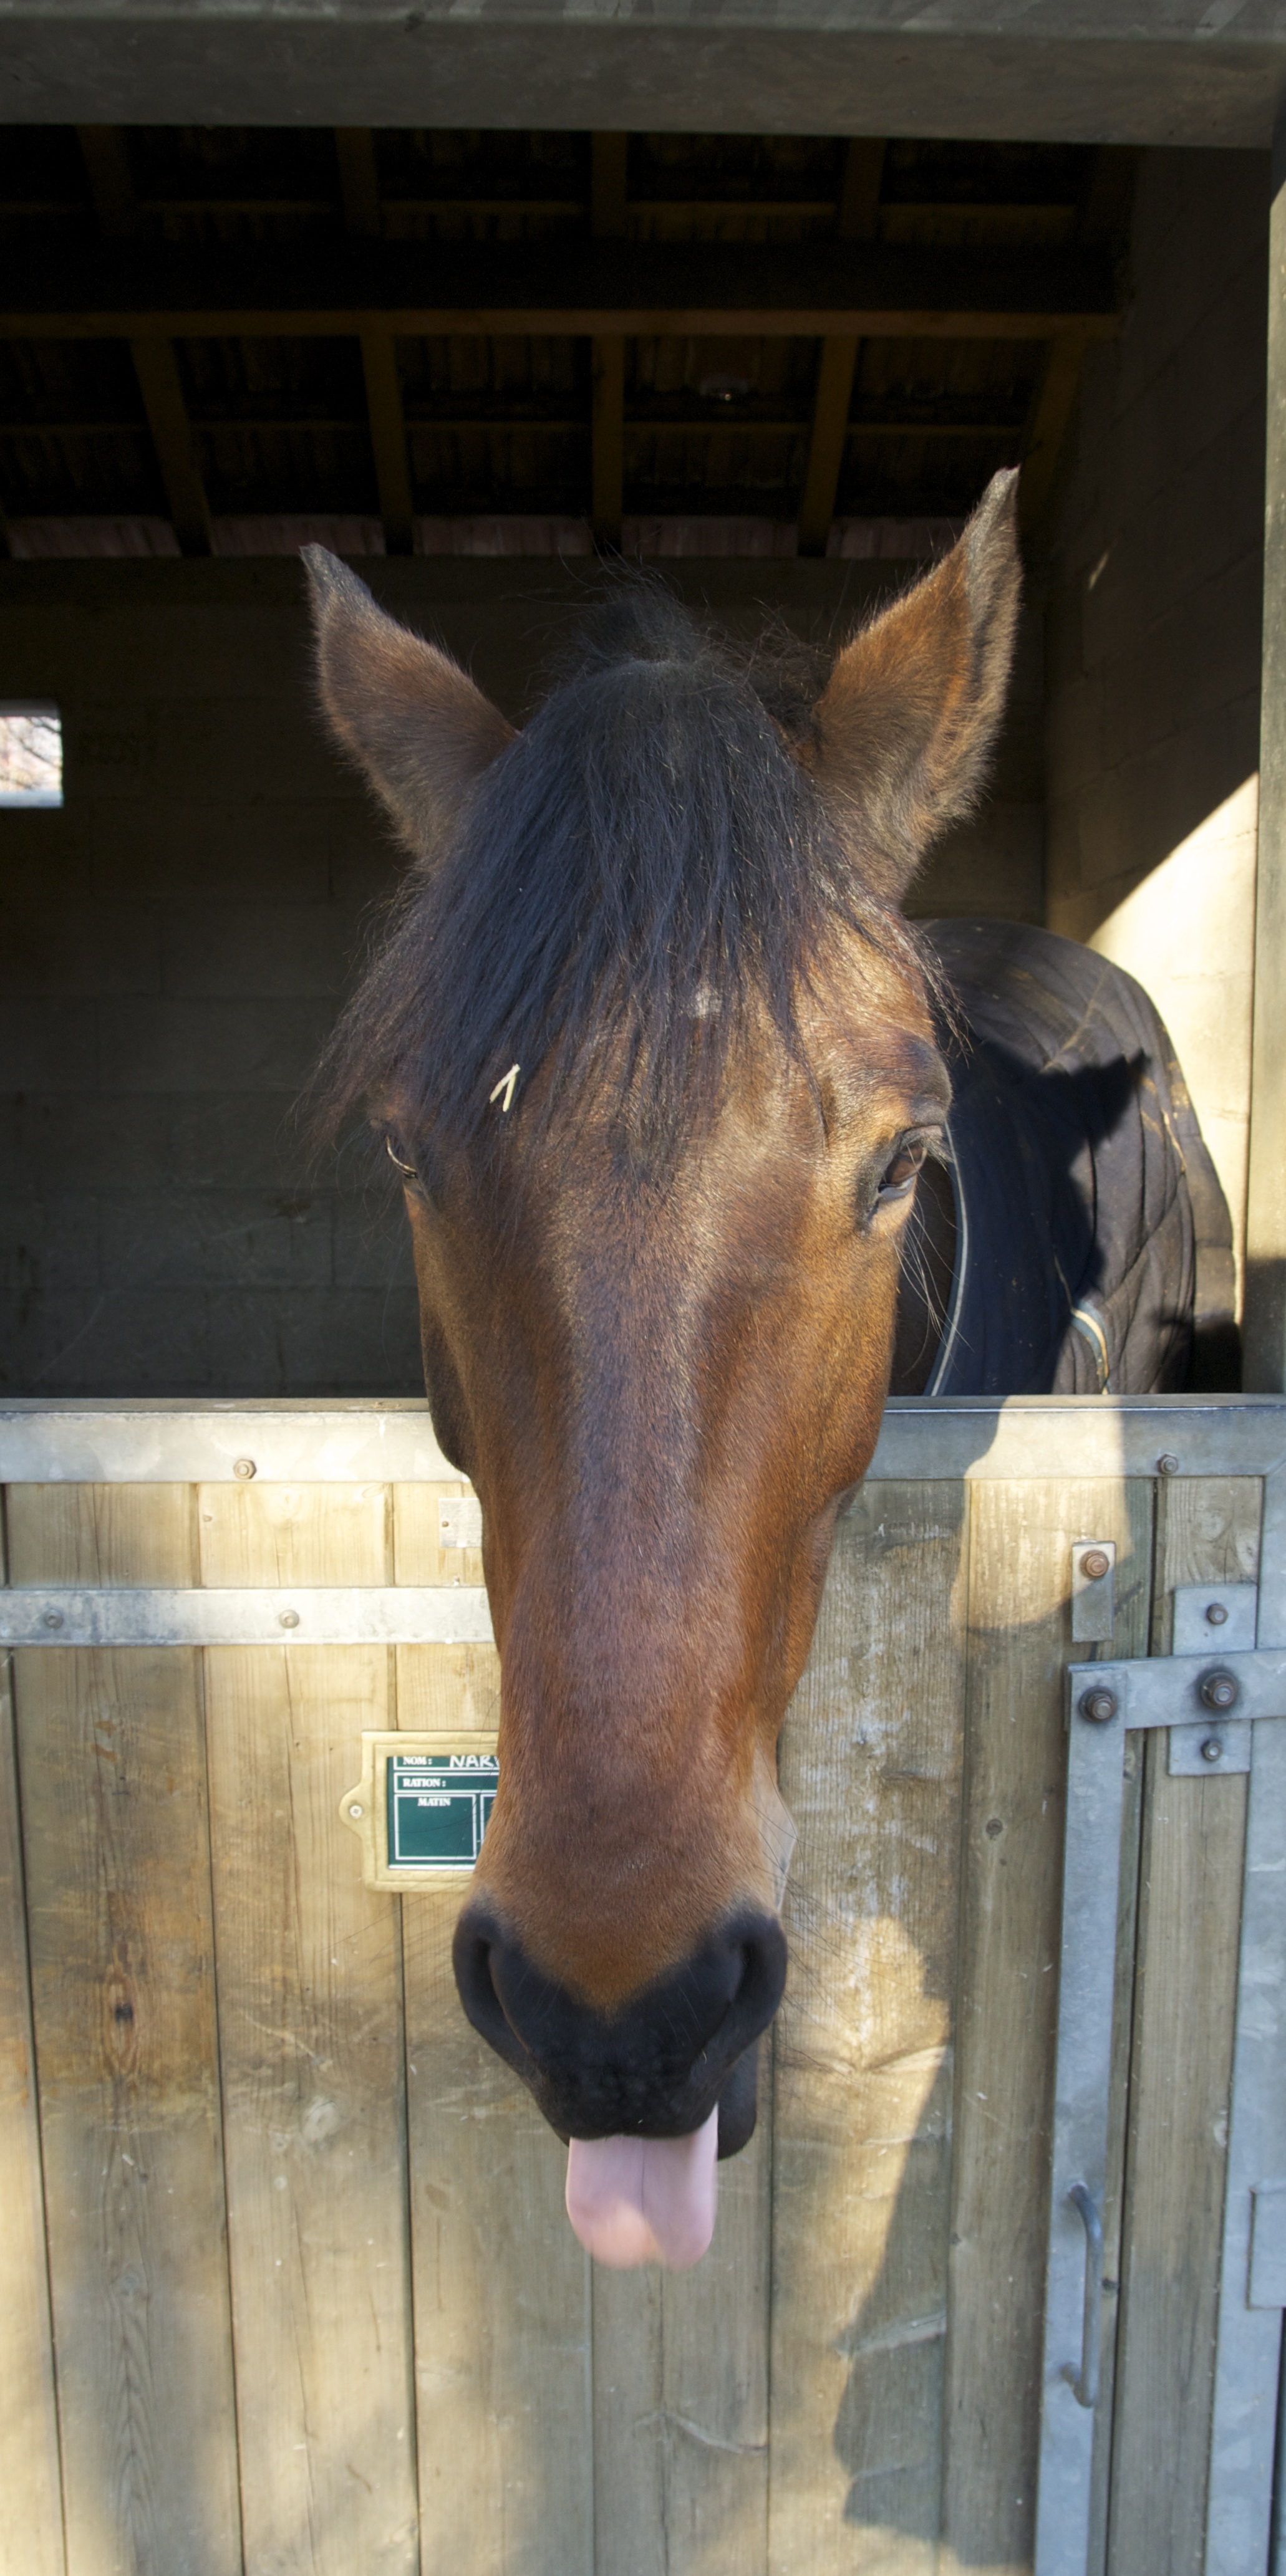
farm, animal, standing, portrait, horse, mammal, stallion, mane, equestrian, equine, riding, stall, head, vertebrate, mare, colt, pack animal, horse like mammal